British colonization of the Americas

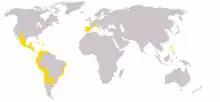
By the end of the 16th century, the Iberian Union of Spain and Portugal colonized a significant part of the Americas, but most territory of the Americas had not yet been colonized by European powers

Following the first voyage of Christopher Columbus in 1492, Spain and Portugal established colonies in the New World, beginning the European colonization of the Americas. France and England, the two other major powers of 15th-century Western Europe, employed explorers soon after the return of Columbus's first voyage. In 1497, King Henry VII of England dispatched an expedition led by John Cabot to explore the coast of North America, but the lack of precious metals or other riches discouraged both the Spanish and English from permanently settling in North America during the early 17th century.